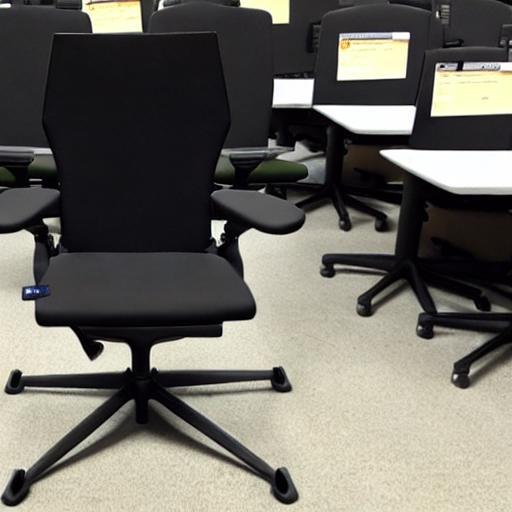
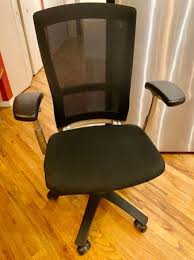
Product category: items_chair
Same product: no